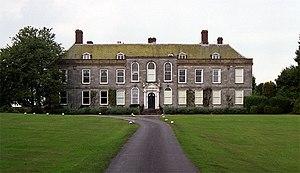
Aldenham Park est un manoir situé près du village de Bridgnorth, dans le Shropshire, en Angleterre. C'était le siège des Barons Acton